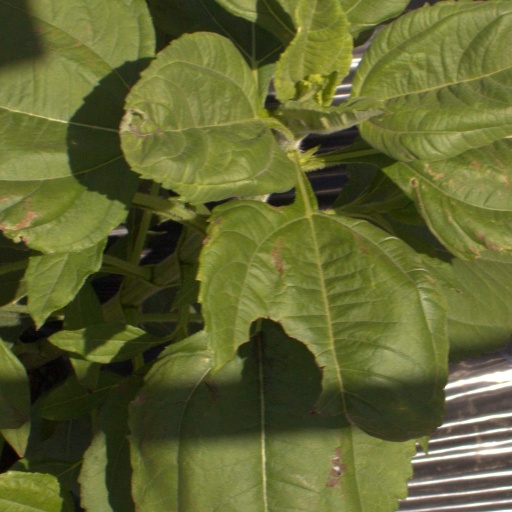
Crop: Jerusalem artichoke